Sikh music

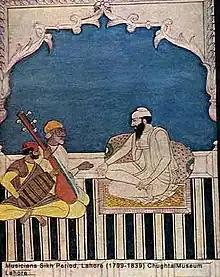
Painting from Lahore of musicians from the Sikh period (1799–1849). From the Chughtai Museum of Lahore.

According to popular Sikh tradition, Guru Arjan was a player of the "sarandā" (waisted bowed lute) and is also remembered as the inventor of the upright "jọṛī" (drum pair), which he had derived from an older instrument known as the "mridang". Guru Arjan was also the one who compiled the "Adi Granth", the first edition of what would become the Guru Granth Sahib later-on, which was and remains the main source for Sikh religious musical theory and practice. Guru Arjan is further credited with establishing the practice of there being five kirtan "chaukīs" (sittings) at the Harmandir Sahib shrine in Amritsar. The five sittings of kirtan that were established by him are as follows: